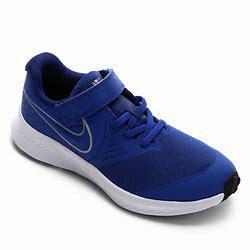
Brand: Nike
Model: Star Runner 2